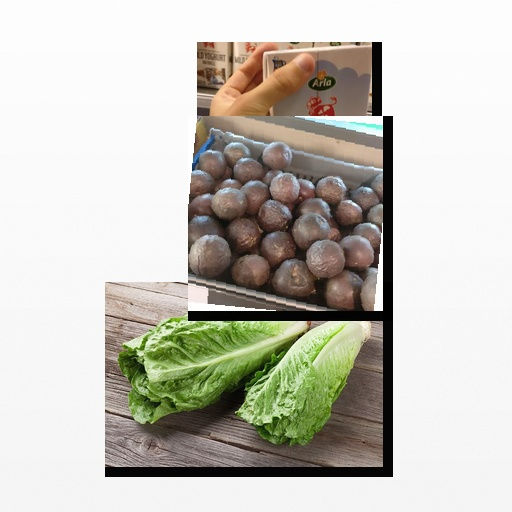
Food items: passion_fruit, natural_low_fat_yogurt, lettuce